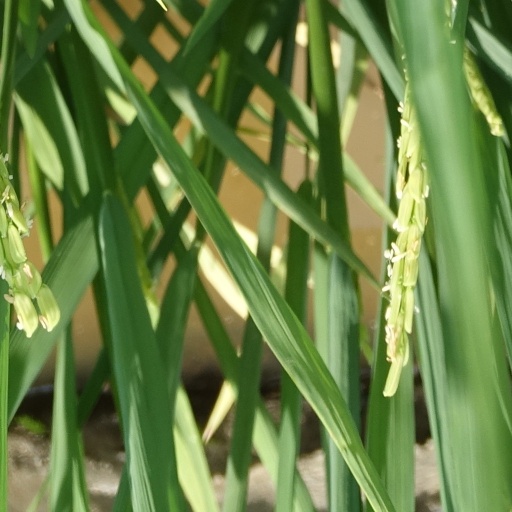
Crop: rice